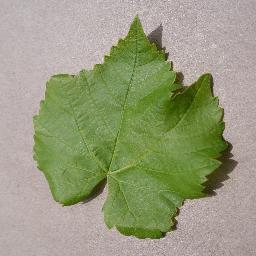
Label: Grape___healthy